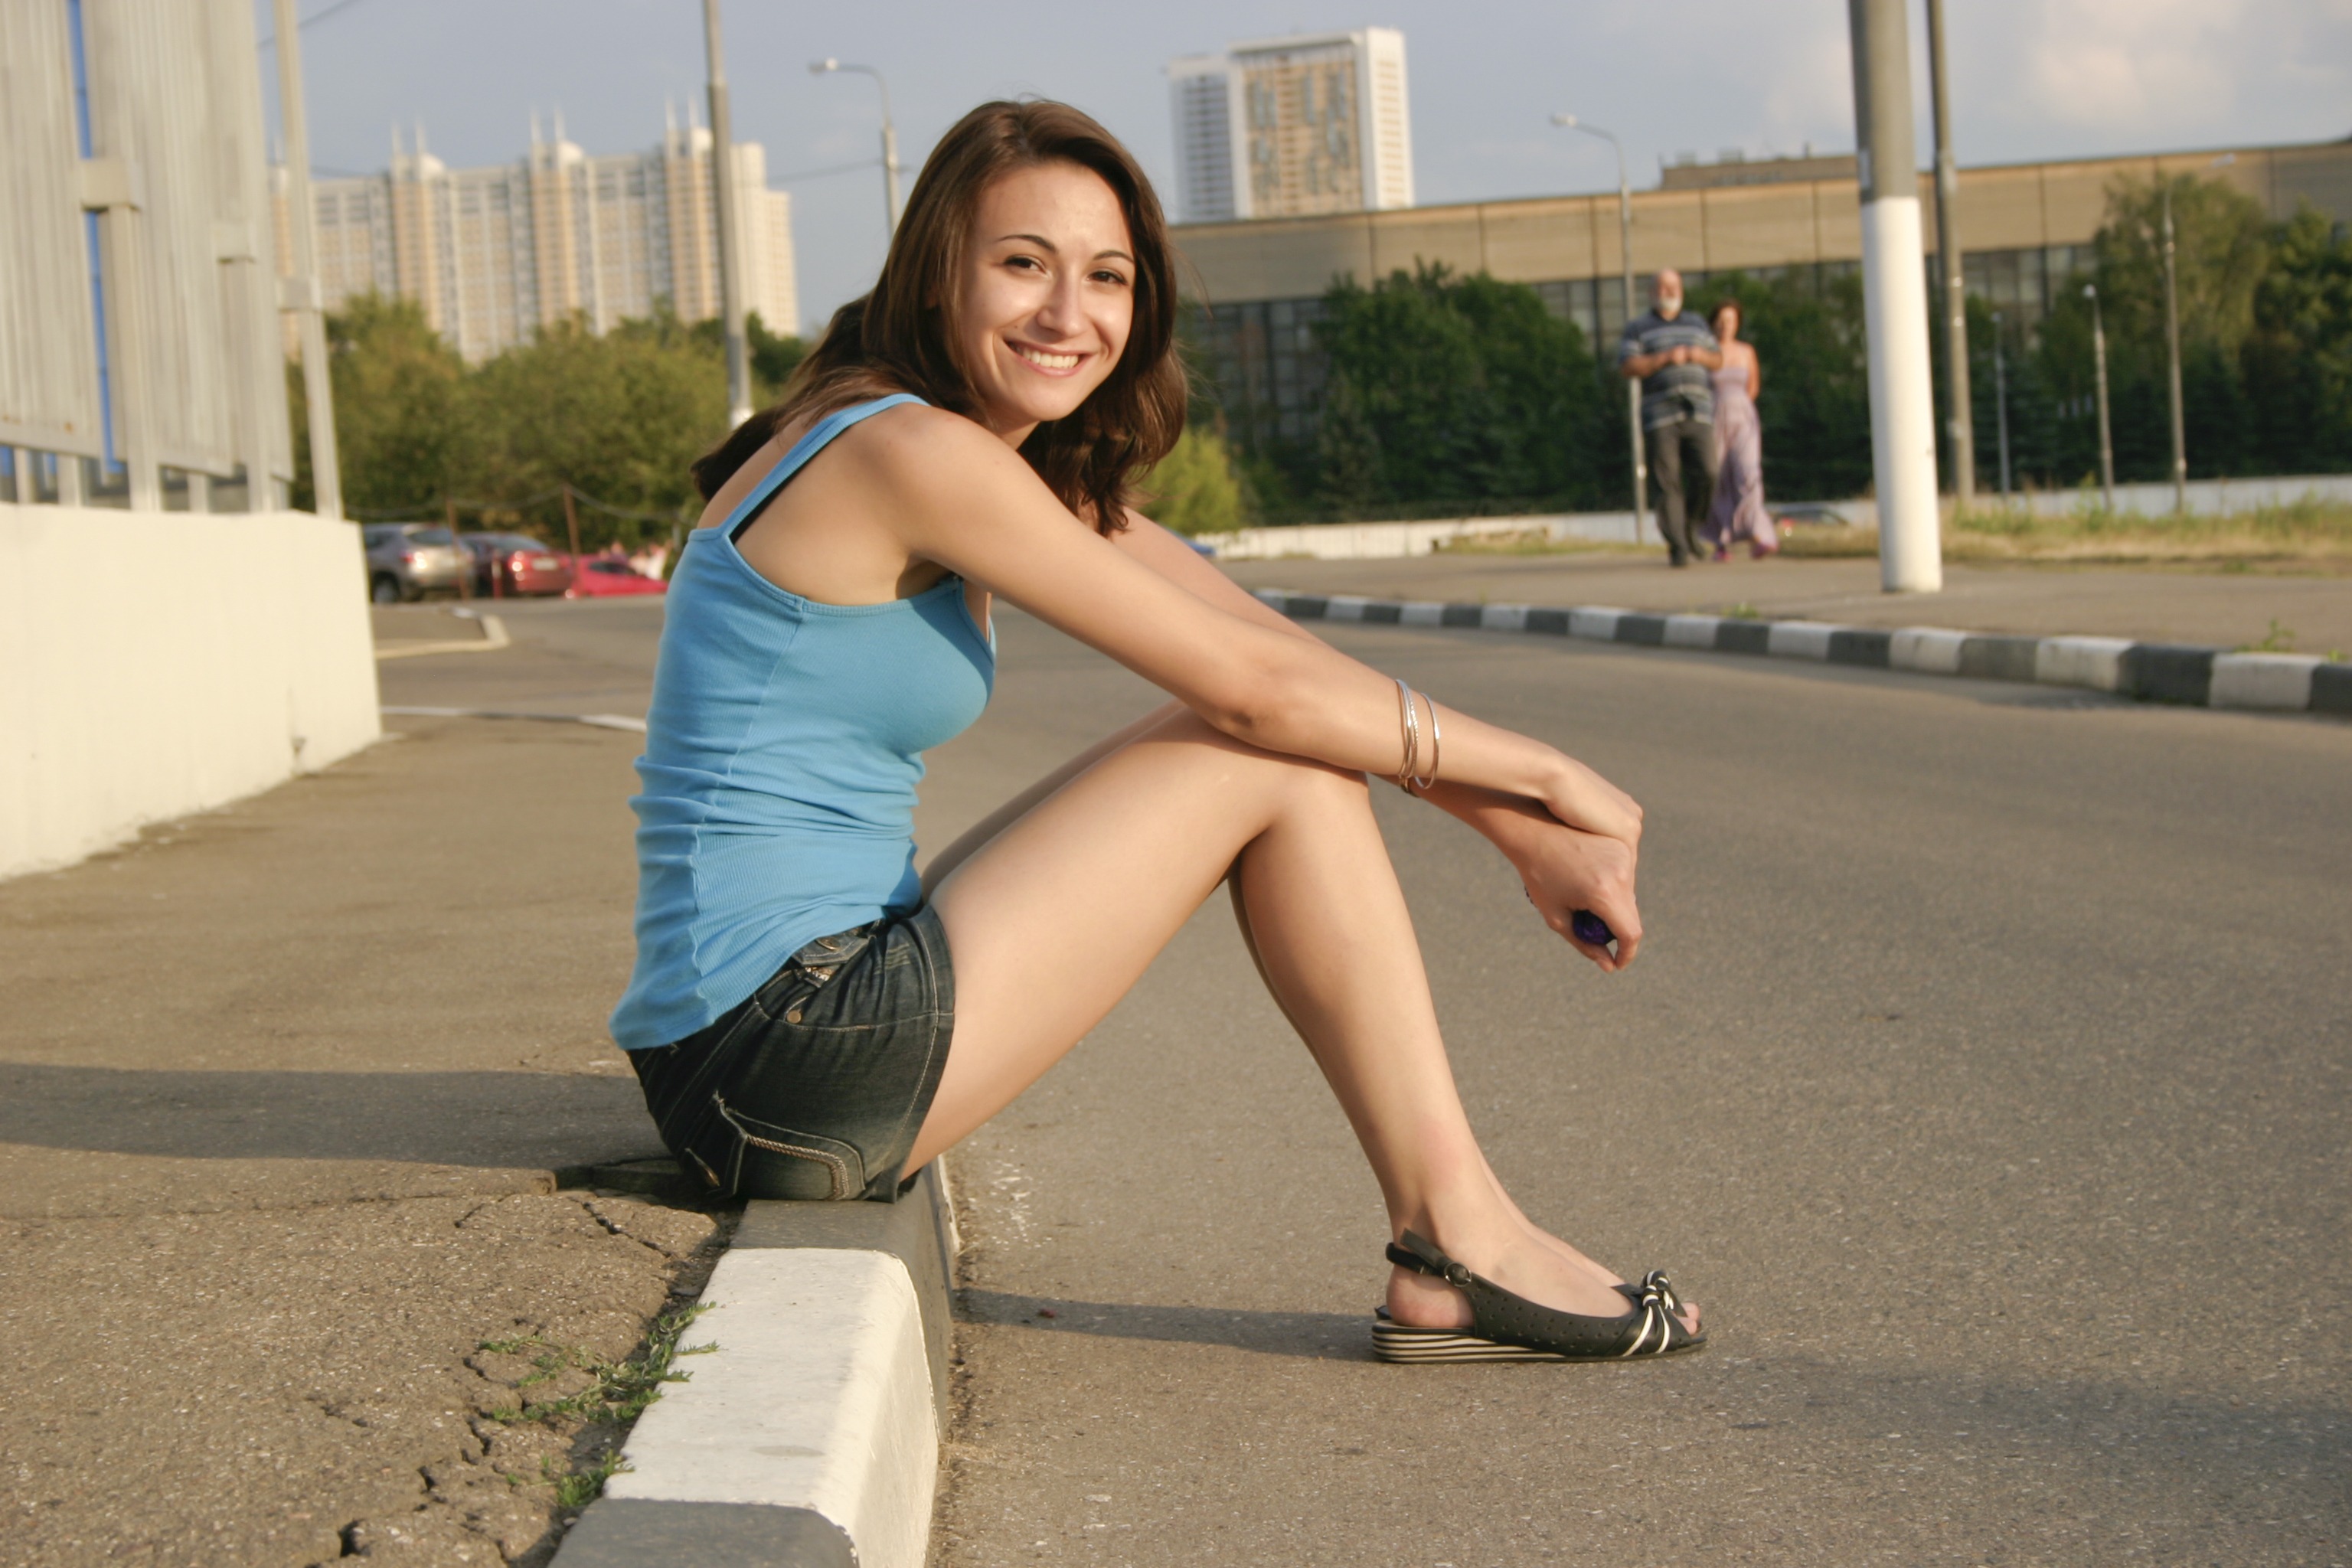
girl, road, summer, leg, model, sitting, fashion, clothing, human body, girls, thigh, footwear, beauty, abdomen, photo shoot, human positions, high heeled footwear